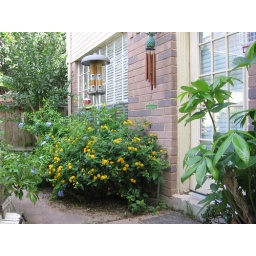
humming bird feeder, bird feeder, wind chimes, money tree in the foreground.